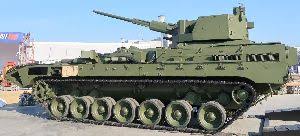
Label: BMP-T15